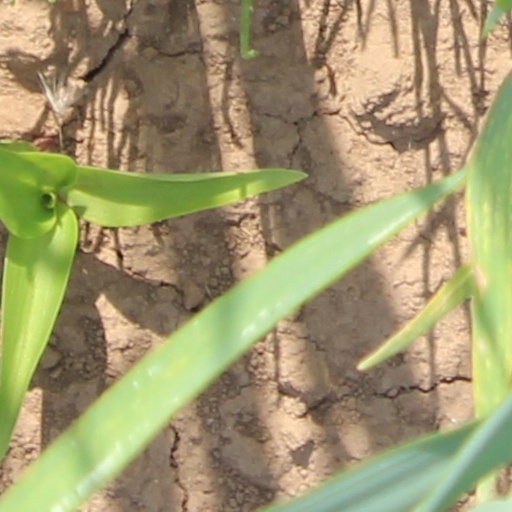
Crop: wheat